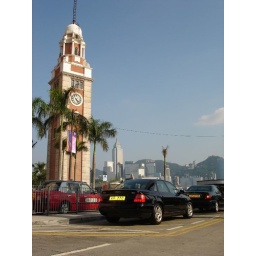
The over a centry Tsim Sha Tsui clock tower will soon be removed.